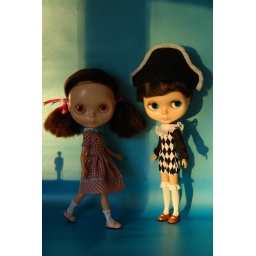
and his wooden stick walking in the distance.